Schrötter

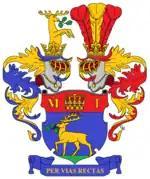
Coat of arms of the Schrötter von Kristelli

The Schrötter family is an Austrian noble family, whose members held various important positions in the Austrian Empire and Prussia.